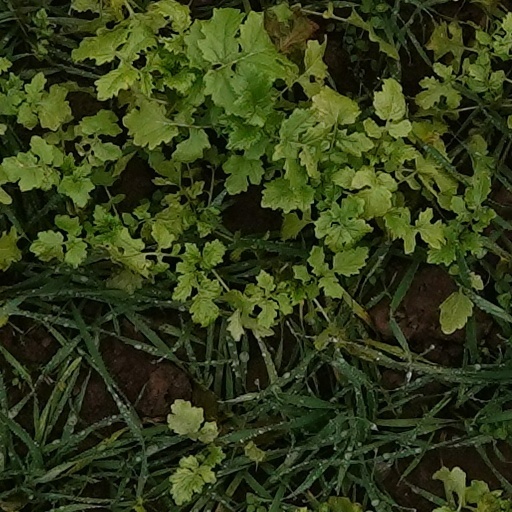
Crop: wheat